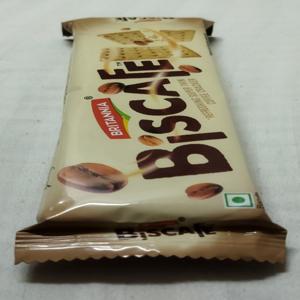
Label: plastics